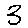
Label: 3